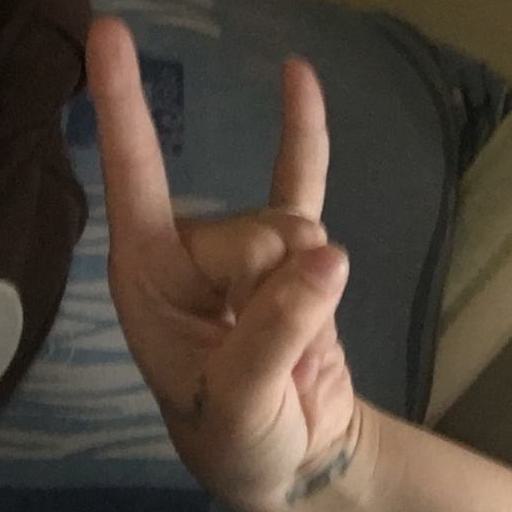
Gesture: rock